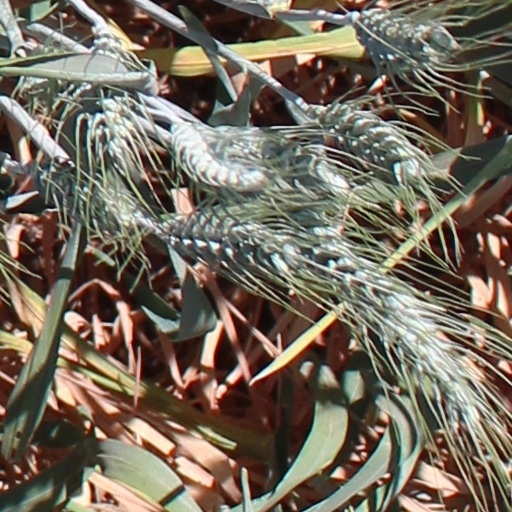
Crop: wheat